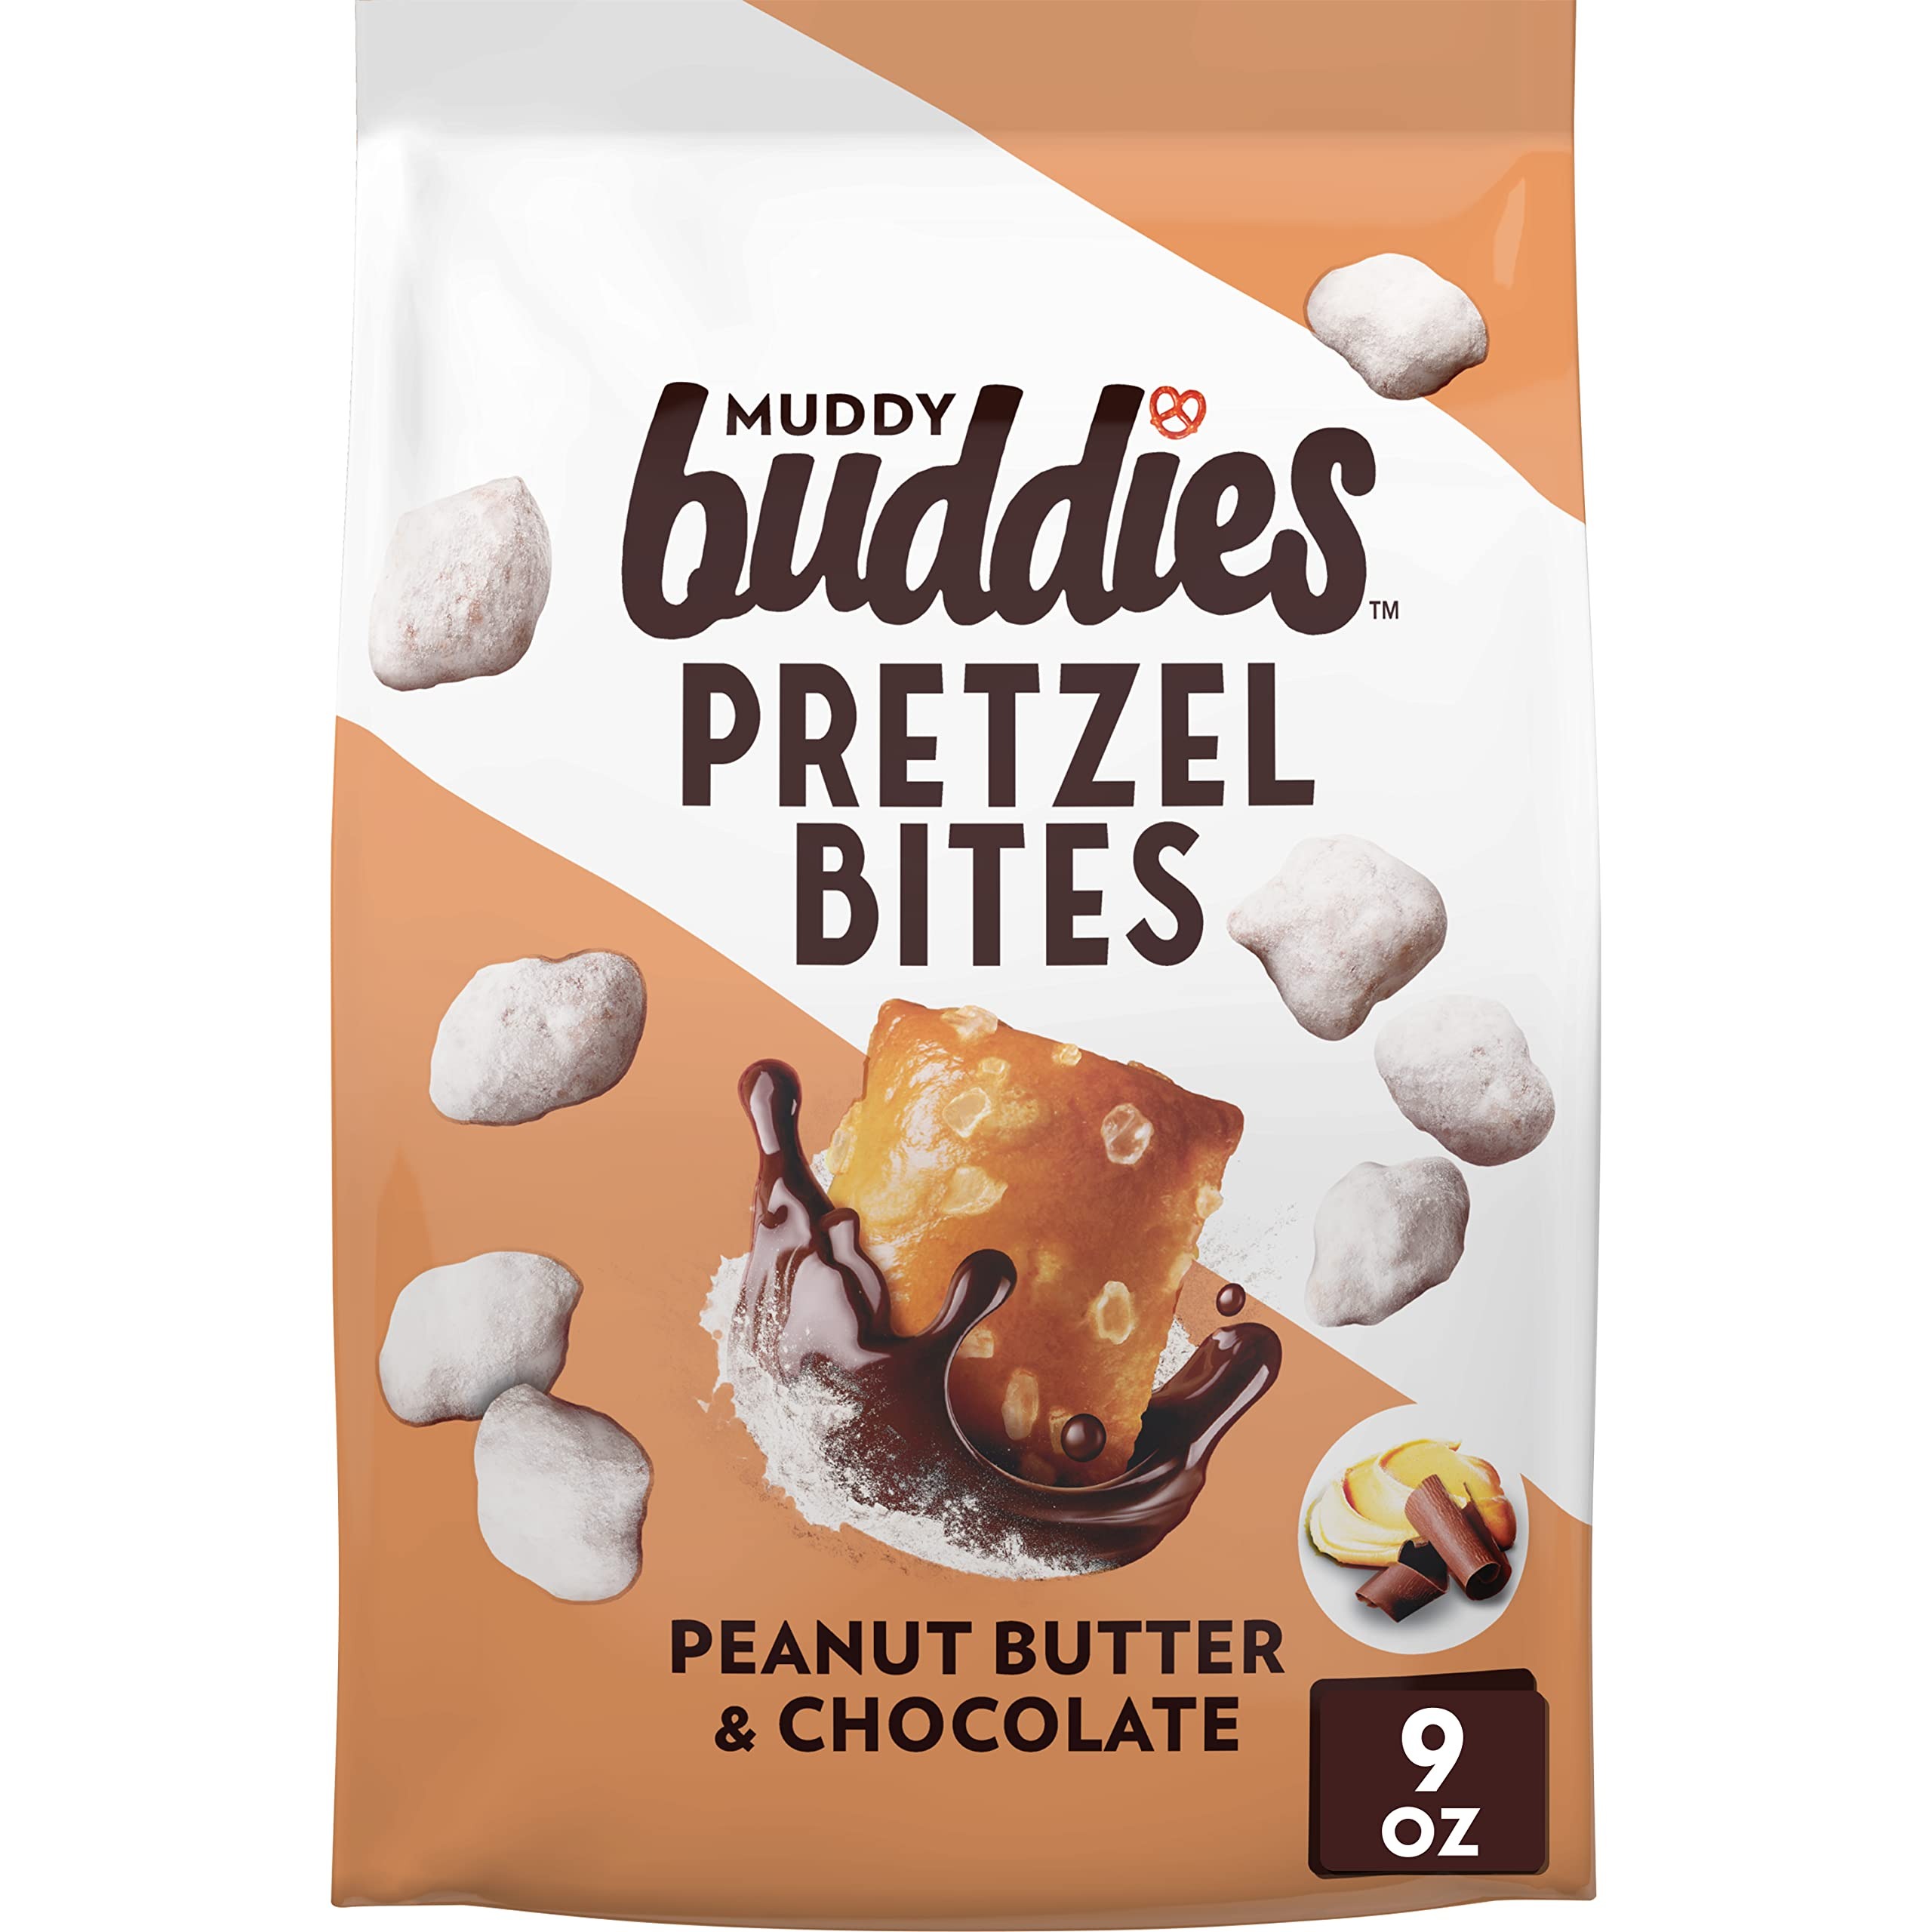
Item Name: Chex Mix Muddy Buddies Pretzel Bites, Peanut Butter and Chocolate, 9 oz
Bullet Point 1: PRETZEL BITES: Chex Mix Muddy Buddies Peanut Butter and Chocolate Pretzel Bites feature crunchy, poppable, dipped pretzels with a powdered sugar coating
Bullet Point 2: GREAT TASTE: Muddy Buddies Pretzel Bites are the irresistible combination of chocolate and peanut butter topping a crunchy, salted pretzel covered in powdered sugar
Bullet Point 3: SATISFYING SNACK: Portable snack bag for a sweet and crunchy treat, for lunch time, break time and anything in between
Bullet Point 4: PANTRY FAVORITE: Delicious snack makes a perfect item for your pantry and lunch box and addition to your grocery routine; Sweet treats for anytime
Bullet Point 5: CONTAINS: nine oz
Value: 9.0
Unit: Ounce

Price: 9.47